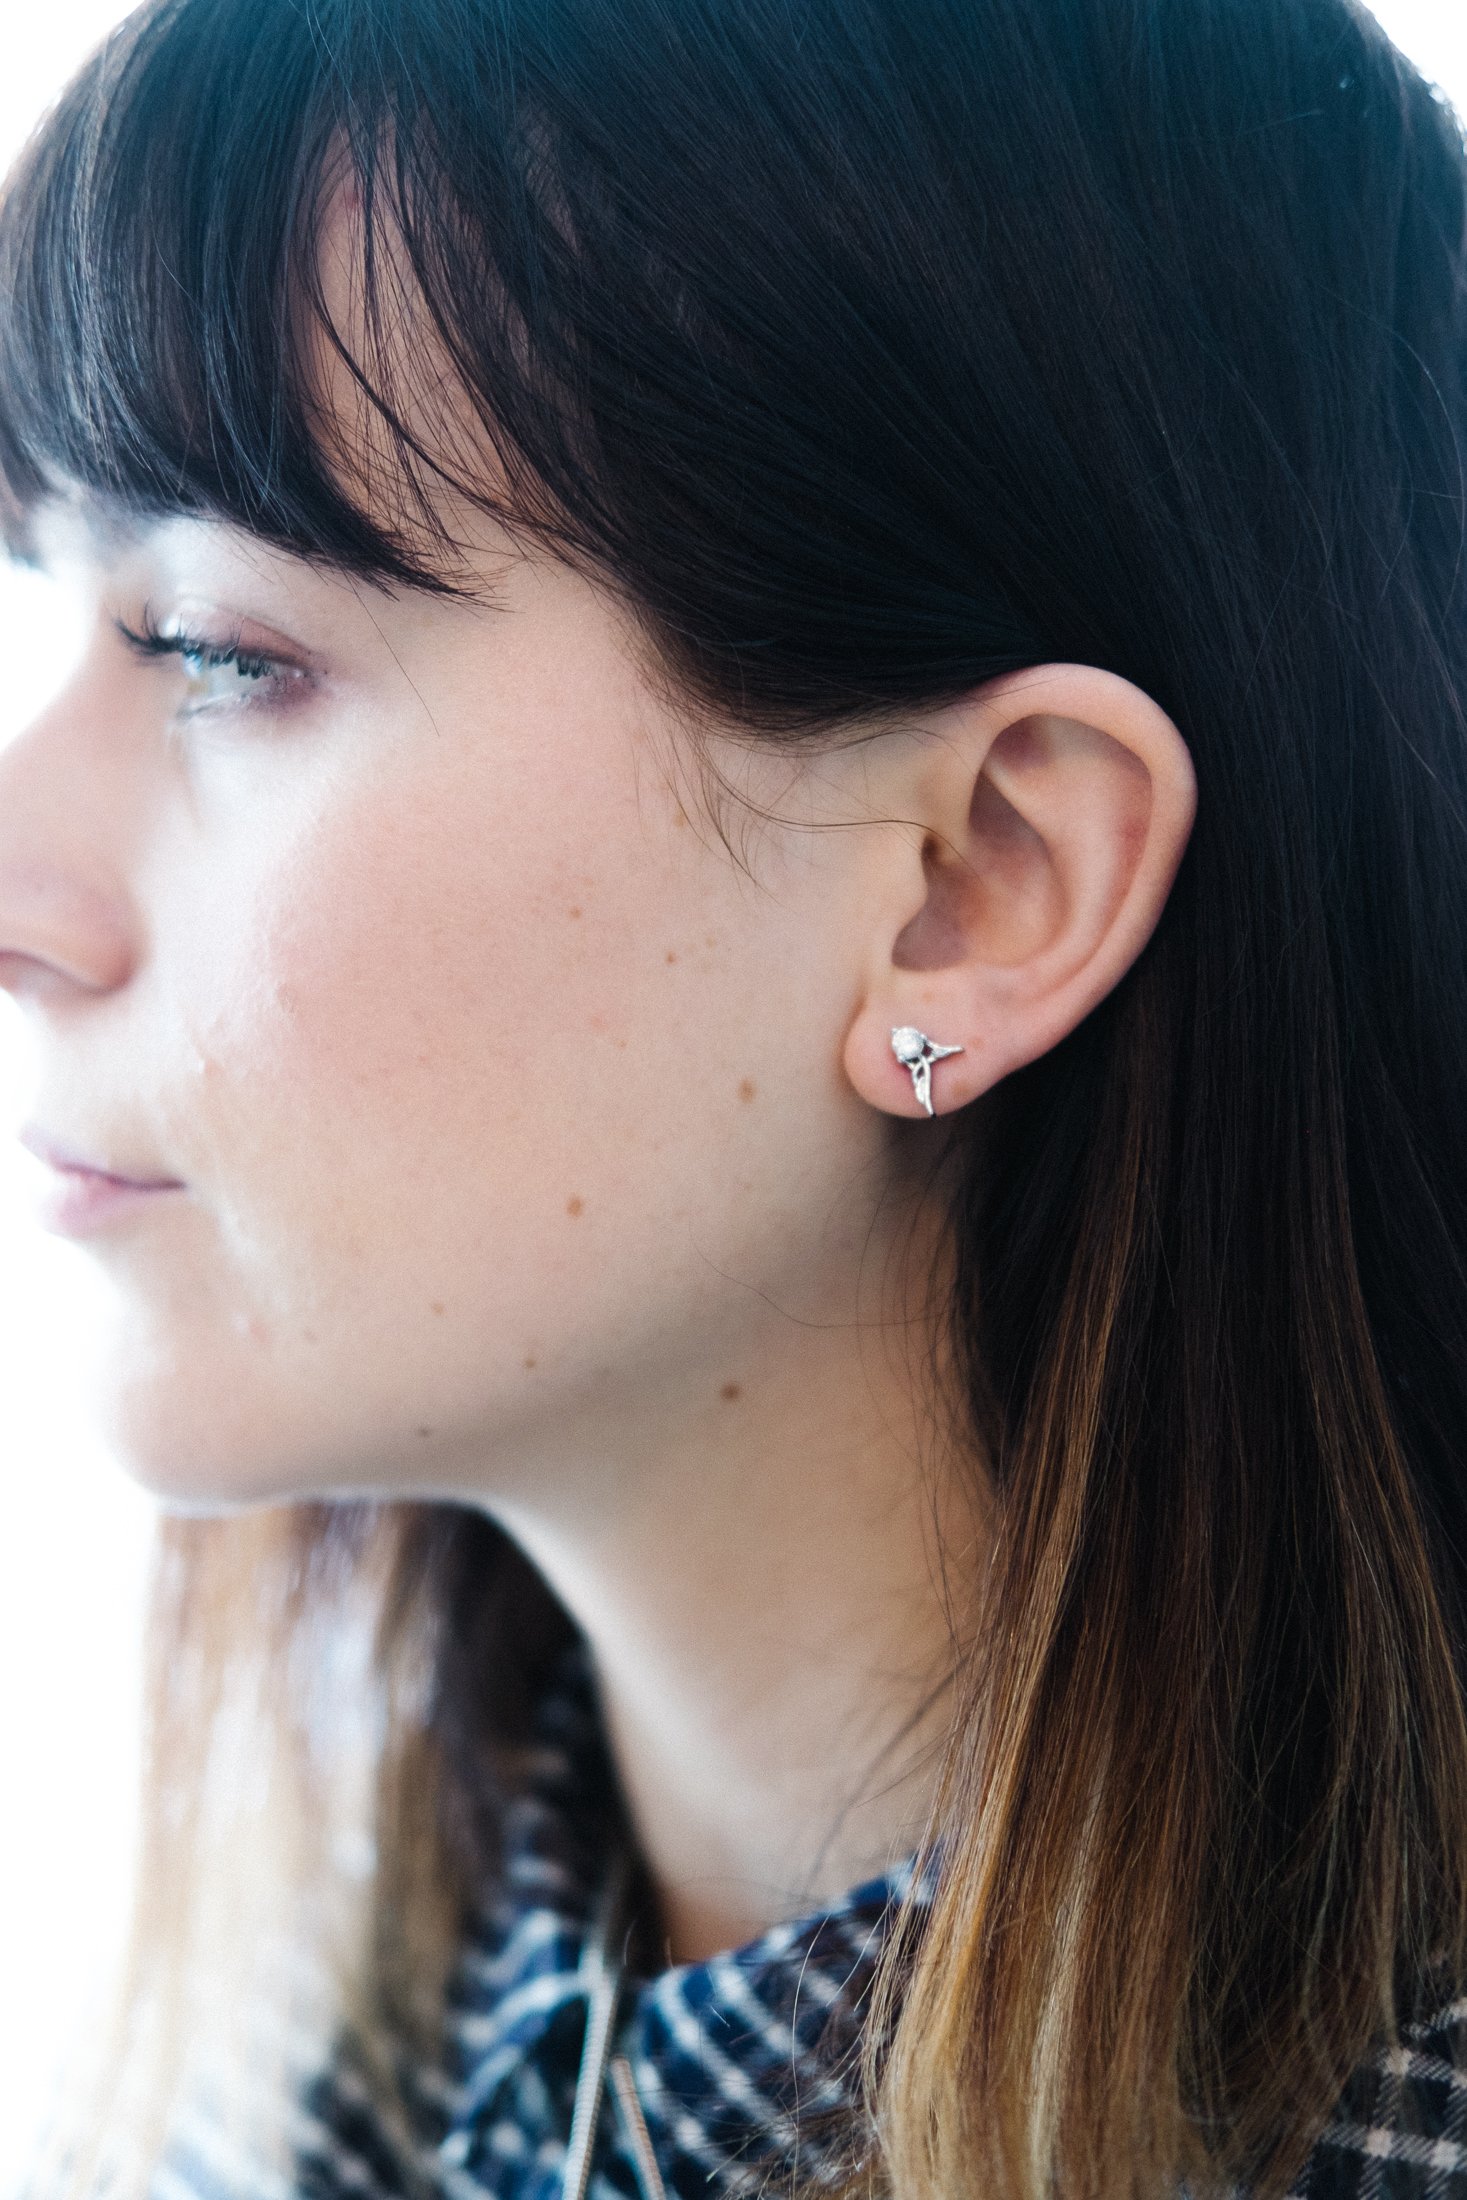
forehead, nose, cheek, skin, lip, chin, eyebrow, shoulder, eyelash, white, blue, ear, jaw, neck, makeover, tartan, lipstick, bangs, layered hair, street fashion, black hair, body jewelry, long hair, earrings, Step cutting, jewellery, electric blue, body piercing, plaid, close up, throat, fashion accessory, eye liner, brown hair, pattern, hair coloring, magenta, portrait photography, flash photography, fur